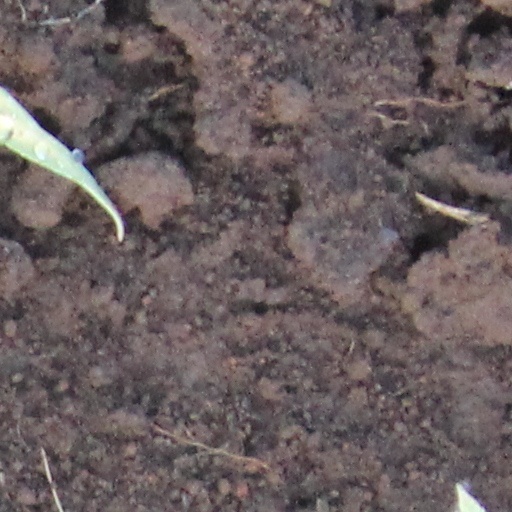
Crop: wheat